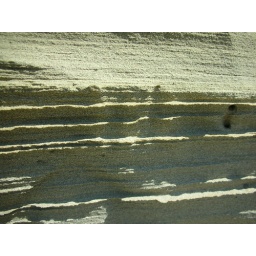
The wall of sand in the bank had really cool wind erosions in it.